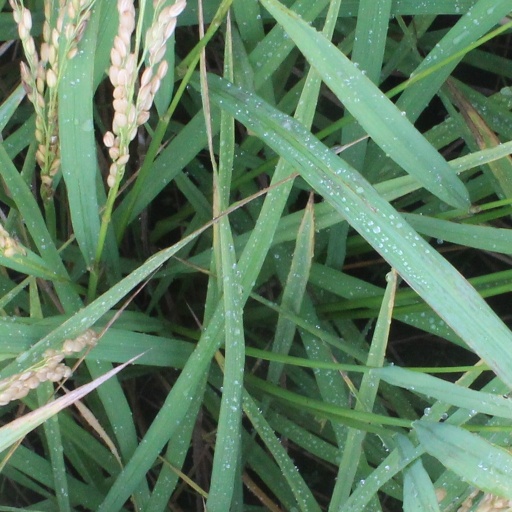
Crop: rice